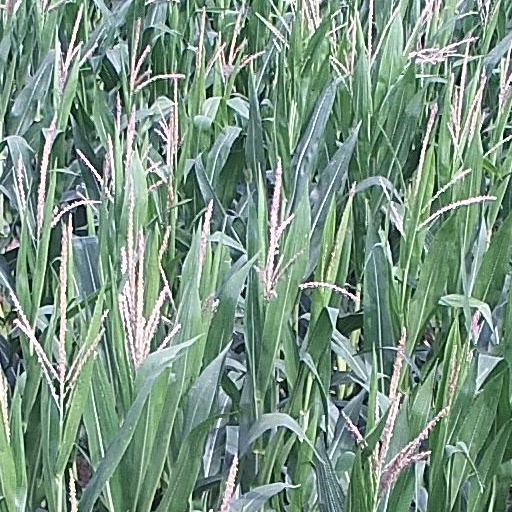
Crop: maize; corn